Largest and heaviest animals

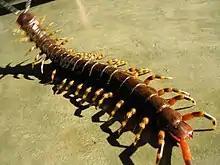
"Scolopendra gigantea"

The largest arthropod known to have existed is the eurypterid (sea scorpion) "Jaekelopterus", reaching up to in body length, followed by the millipede relative "Arthropleura" at around in length.